Haitian Health Foundation

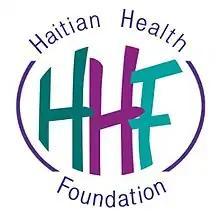
HHF Logo

The Haitian Health Foundation (aka HHF) is a U.S. 501(c)(3) nonprofit organization that provides relief services to residents of rural southwest Haiti. It has four major areas of focus: health care, development, relief, and education. The official website is: www.HaitianHealthFoundation.org